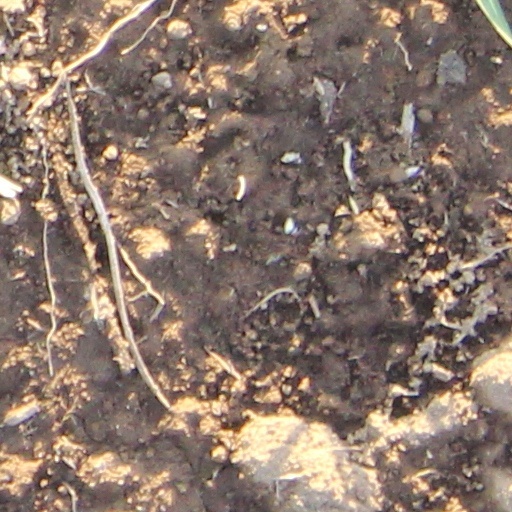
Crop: wheat